USS Canopus (AS-9)

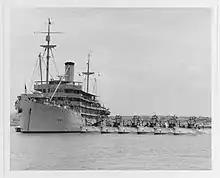
USS "Canopus" (AS-9) in 1932 with S-37; S-40; S-36; S-38; S-41; S-39 at Cavite

On 7 December 1941, "Canopus", aging but able, lay at Cavite Navy Yard, as tender to Submarine Squadron 20. In the days that followed, her men worked day and night to repair ships damaged in the daily air raids as well as to keep her brood of submarines at sea. With the Army falling back on Manila, "Canopus" sailed to Mariveles Bay at the tip of Bataan on Christmas Day. On 29 December 1941 she received her first direct bomb hit. A 500-pound armor-piercing bomb penetrated all decks and exploded on the propeller shaft housing. Six sailors were killed mostly from scalding and fires started in the engine rooms and magazines. The six men were buried at sea at 1735 hours in Mariveles Bay at the tip of Bataan. On 1 January 1942 she received a second direct bomb hit. This time a fragmentation bomb which exploded near the top of the smokestack, resulting in substantial damage to the ship and injuries to 16 men of the gun crews.